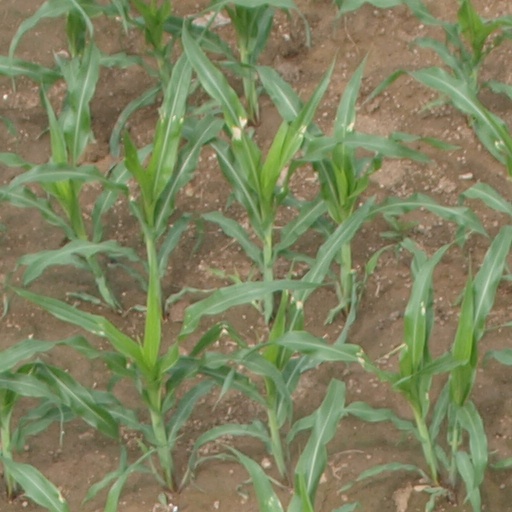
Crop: maize; corn